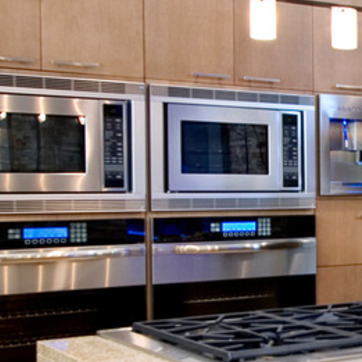
Material: metal